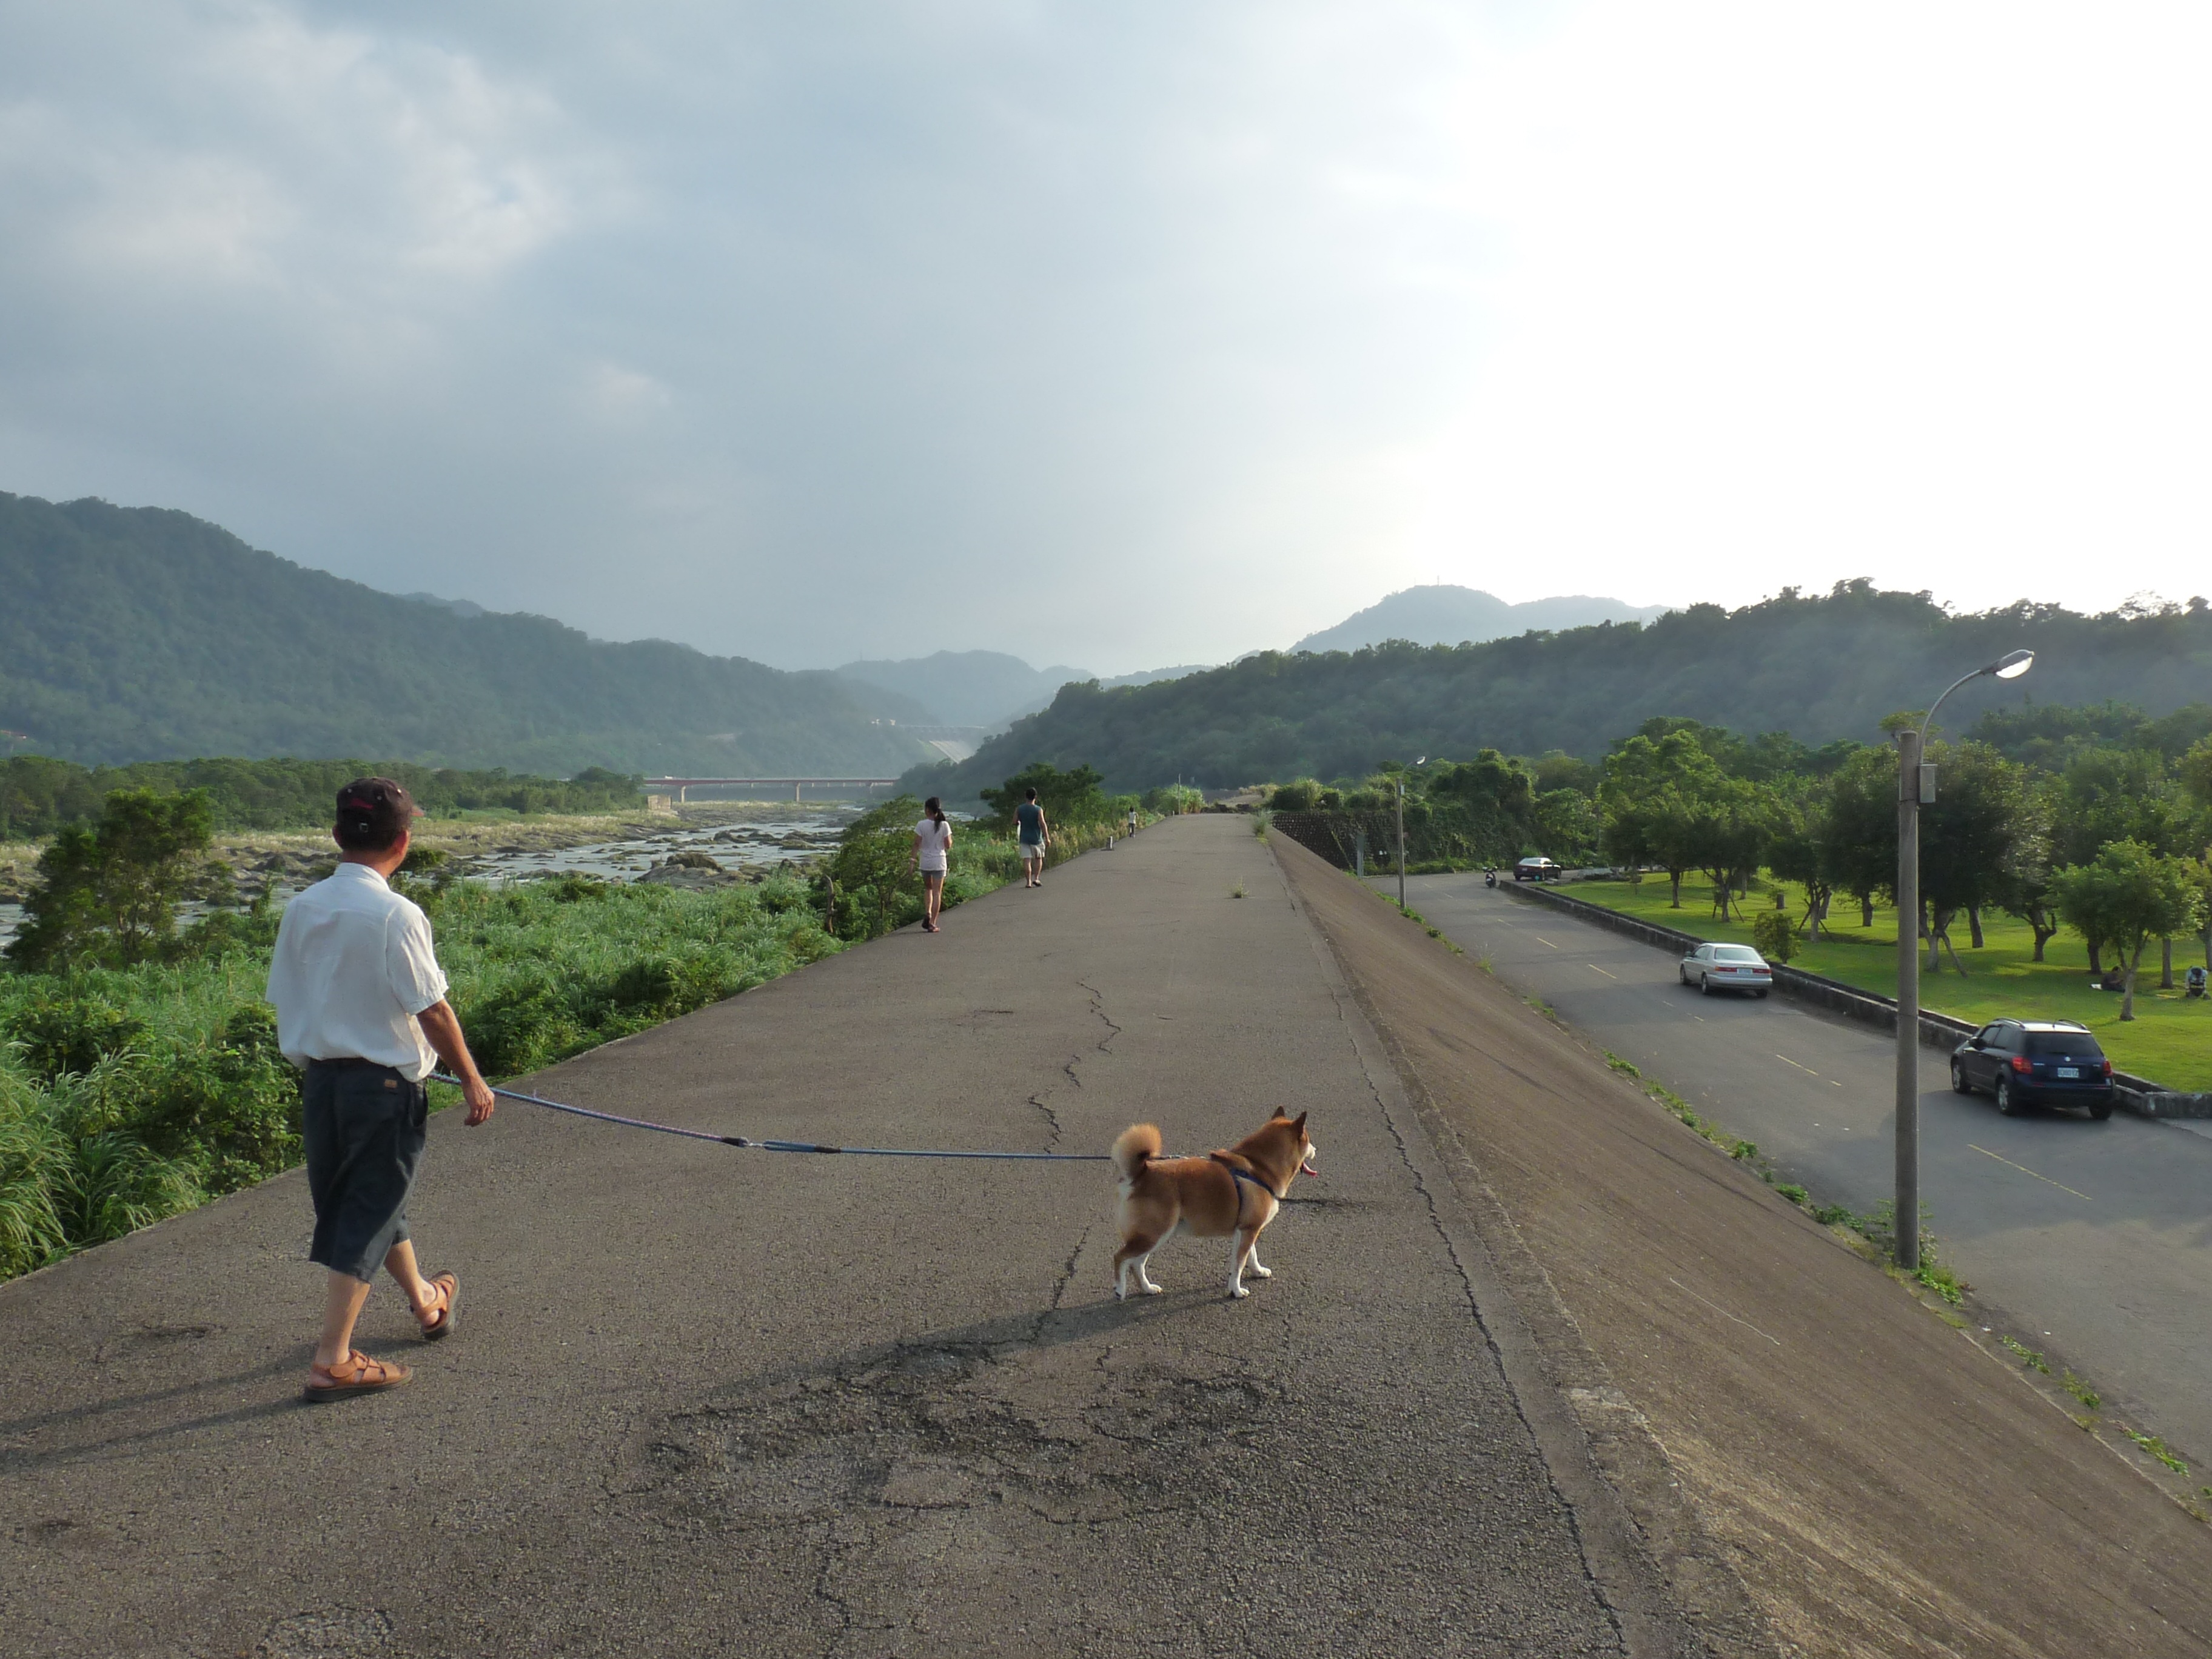
beach, landscape, coast, road, view, walk, taiwan, rural area, li, bamboo wai